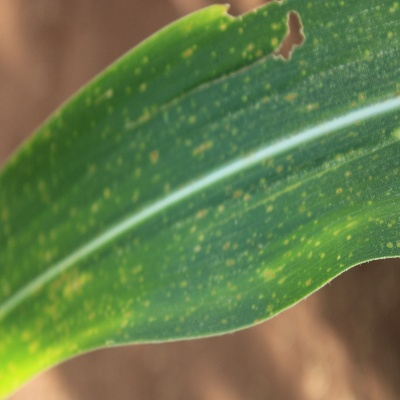
Crop: Maize
Condition: leaf spot